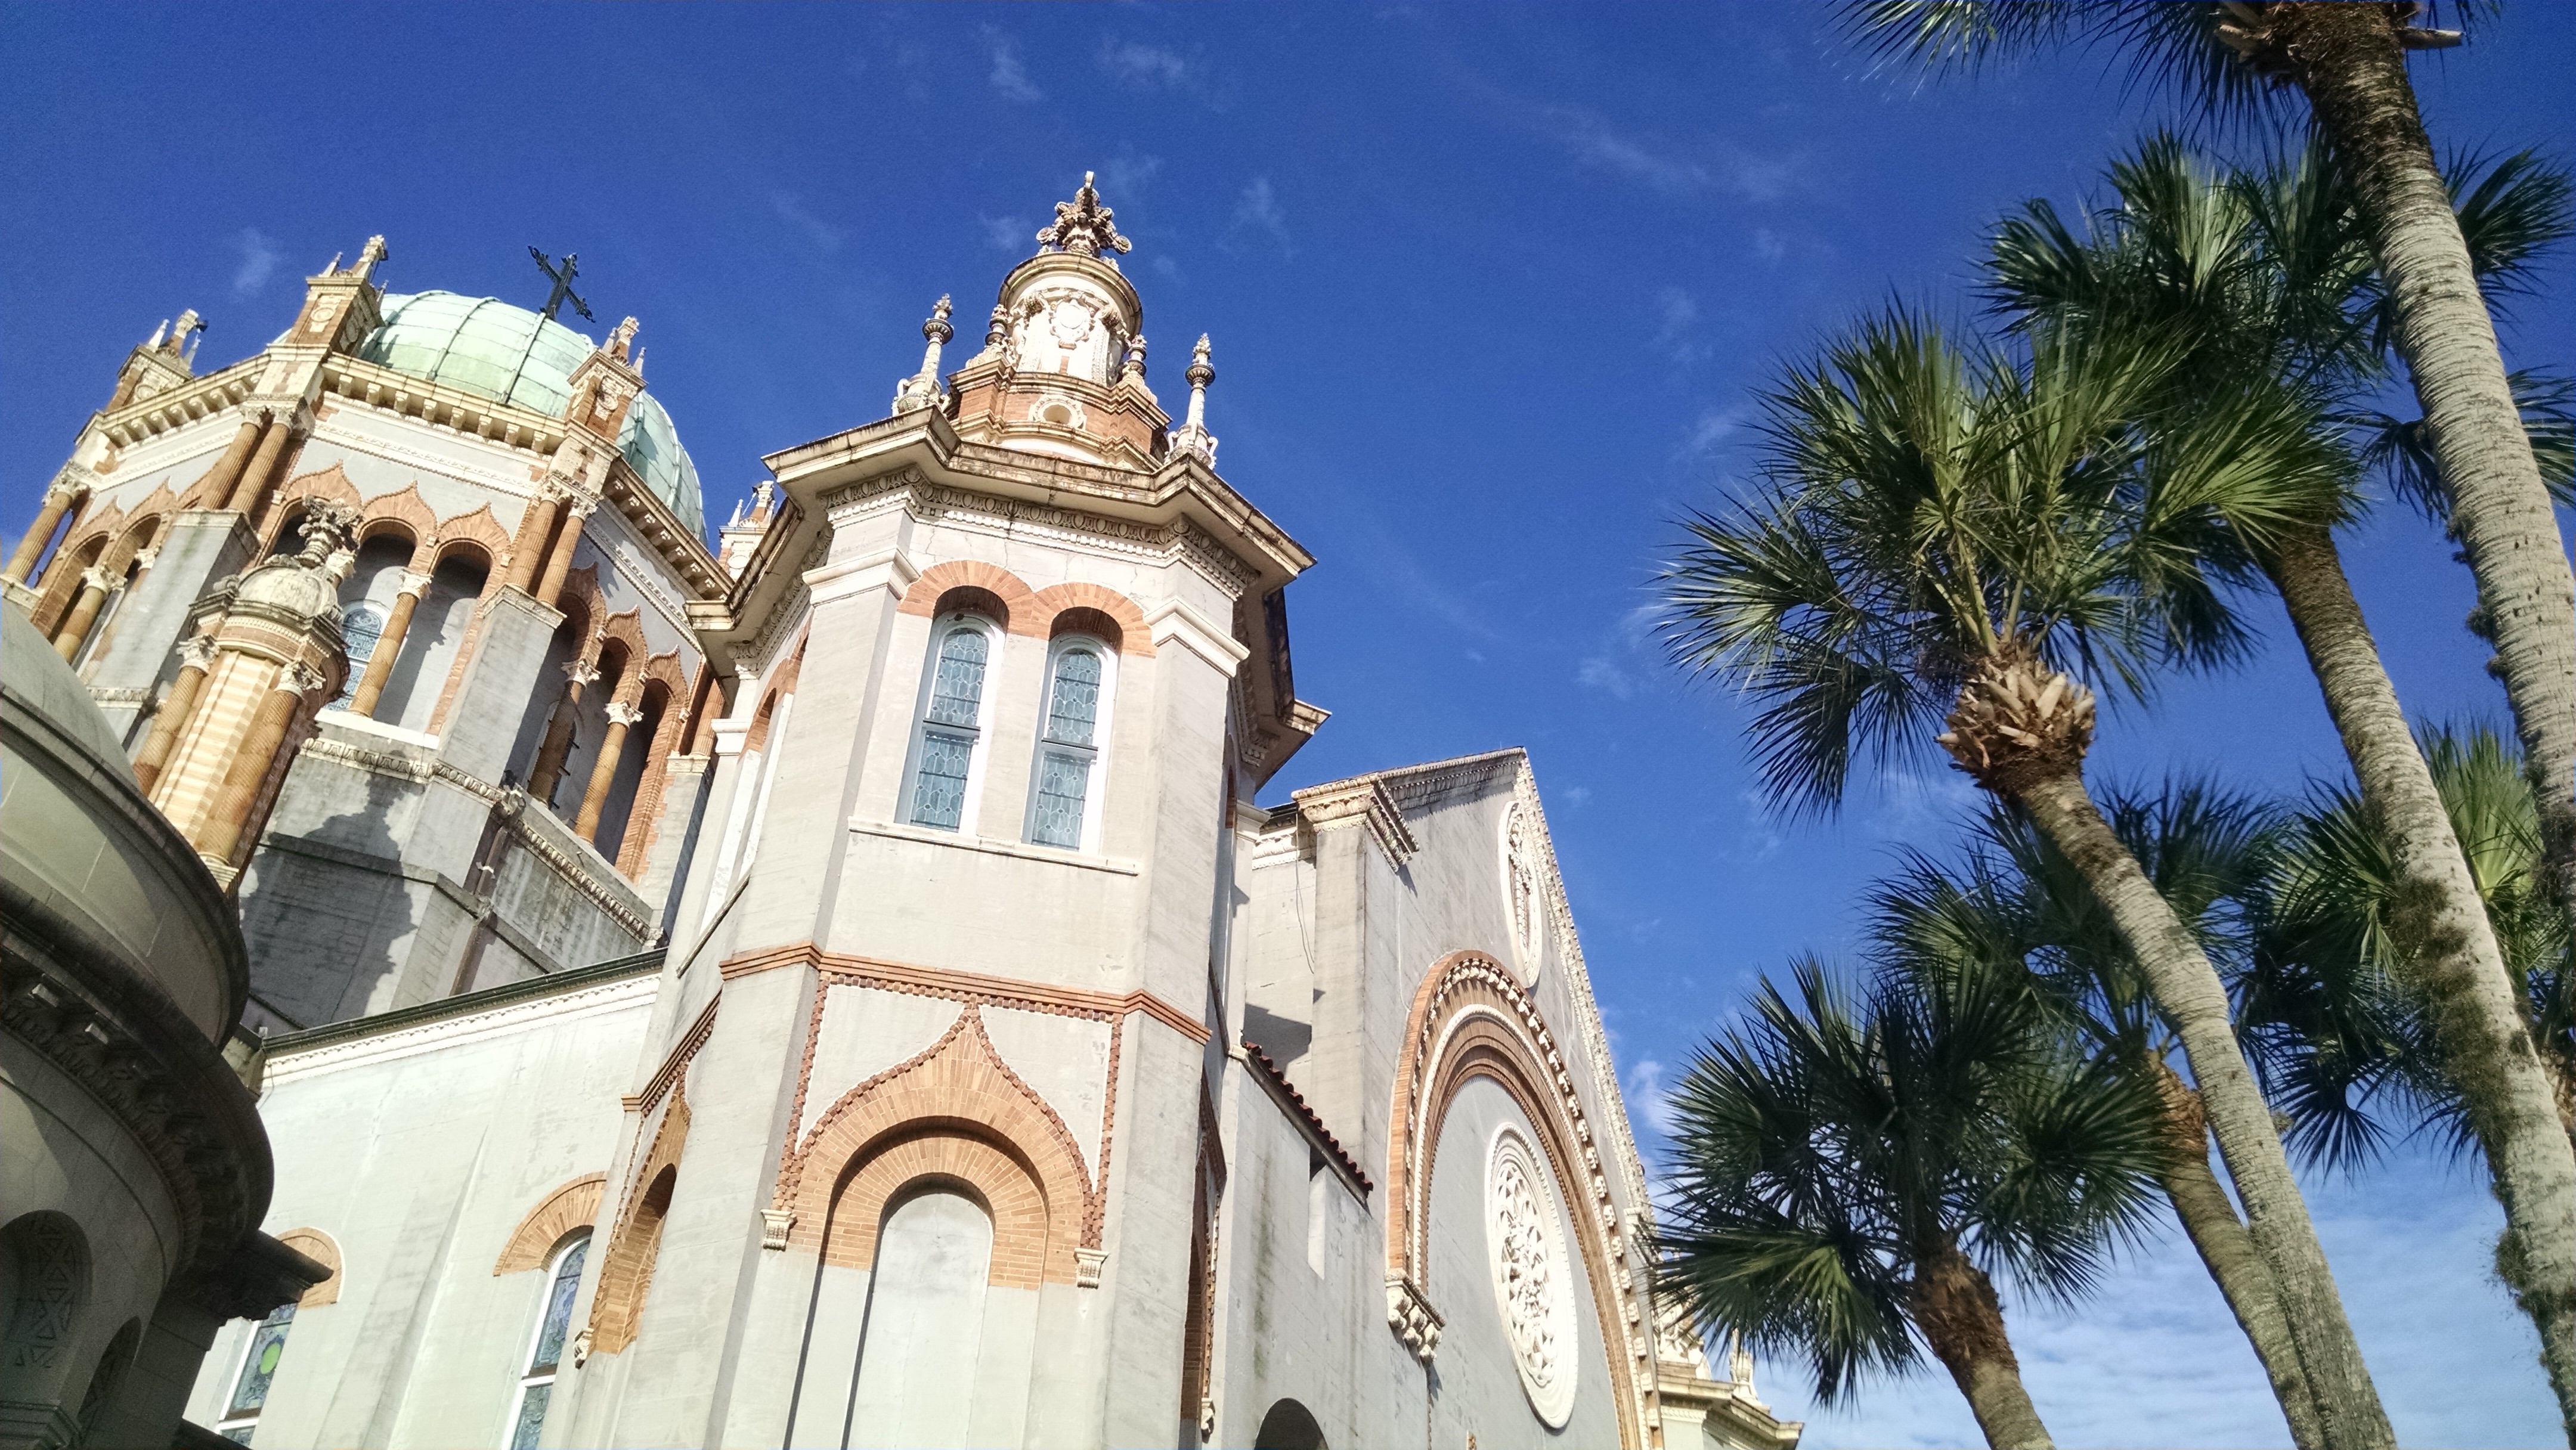
town, building, tower, landmark, facade, church, cathedral, tourism, place of worship, bell tower, monastery, basilica